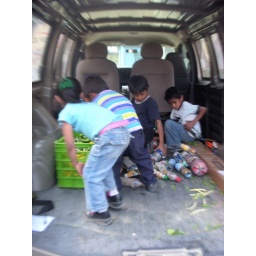
within 3 hrs Dita exchanged 720 lbs of vegetable for 650 plastic bottles stuffed with plastic